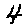
Label: 4